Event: Typhoon Ruby
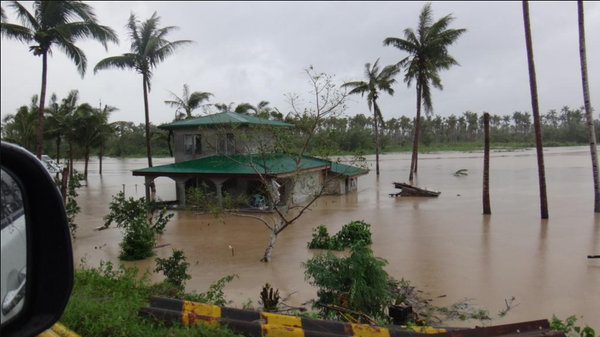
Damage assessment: damage